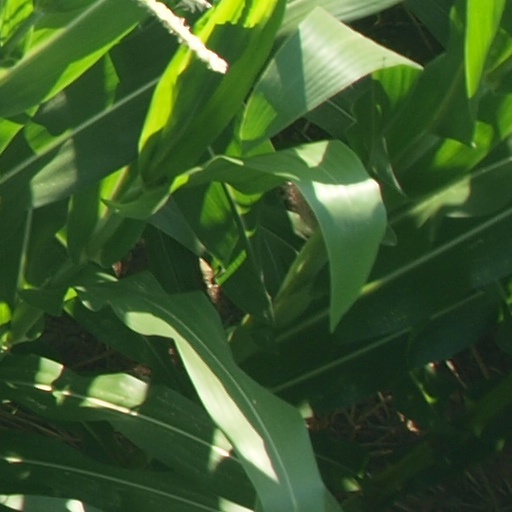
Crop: maize; corn